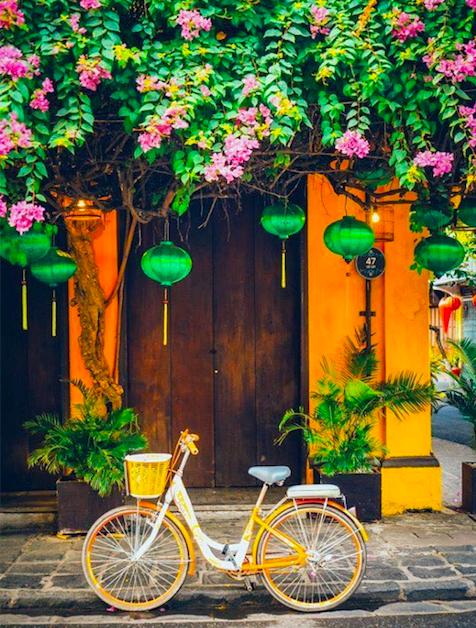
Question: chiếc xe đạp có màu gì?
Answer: chiếc xe đạp có màu vàng và trắng